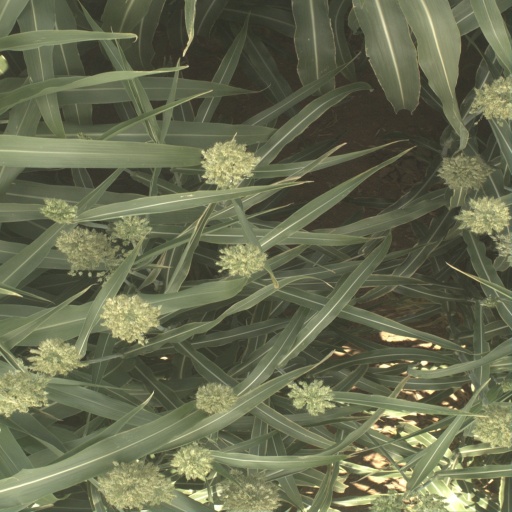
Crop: sorghum